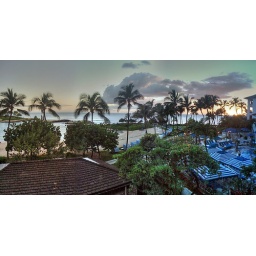
A pano taken with my iPhone from the best seat in the bar at the Marriott Ko Olina on Oahu.